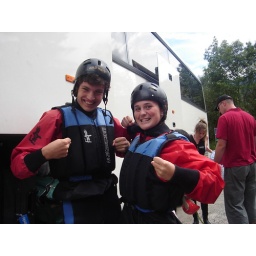
Ben and I about to go white water rafting in Austria. Looking mighty sexy I must add.